Homosexuality in the militaries of ancient Greece

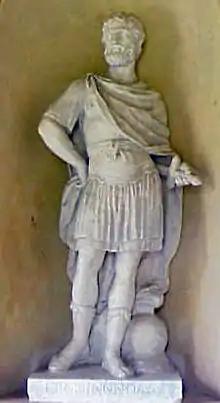
Epaminondas, leader of Thebes and the Sacred Band.

Nonetheless, city states that employed the practice in determining military formation enjoyed some success. The Thebans had one such regiment as the core of their entire army. They attributed this group called the Sacred Band of Thebes for making Thebes the most powerful city-state for a generation until its fall to Philip II of Macedon. Philip II of Macedon was so impressed with their bravery during the battle he erected a monument that still stands today on their gravesite. He also gave a harsh criticism of the Spartan views of the band: